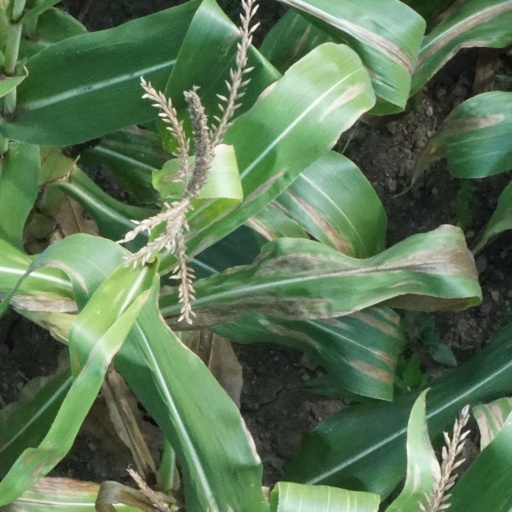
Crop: maize; corn